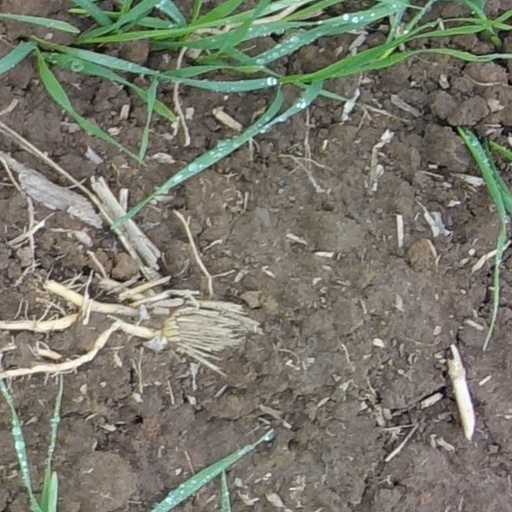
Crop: wheat